2016–17 Washington Huskies men's basketball team

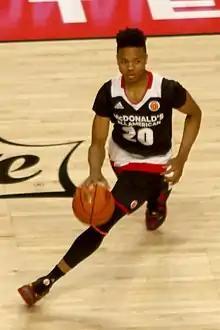
Markelle Fultz at the 2016 McDonald's All-American Game

!colspan=12 style=| Pac-12 regular season